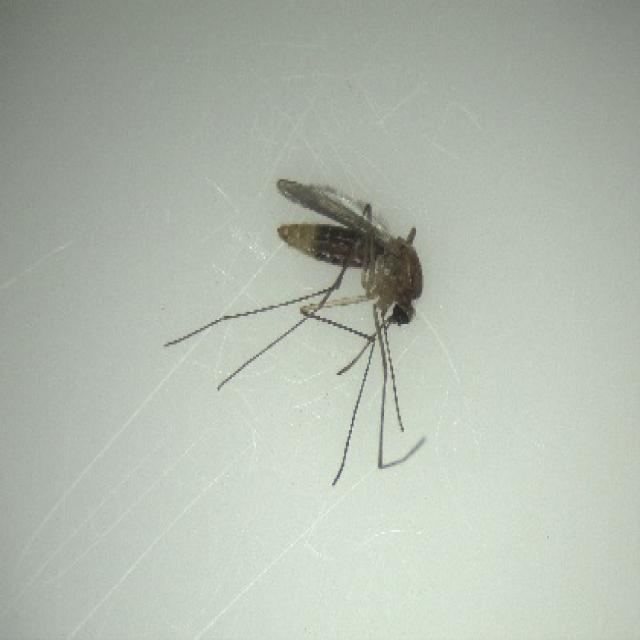
Species: culex_pipiens